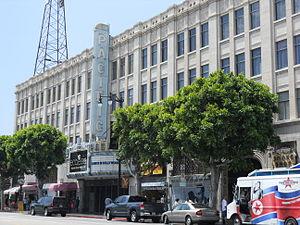
The Thing [ðə θɪŋ] ou L'Effroyable chose est un film de science-fiction horrifique, réalisé par John Carpenter, écrit par Bill Lancaster et sorti en 1982. Adapté de la novella La Bête d'un autre monde de John W. Campbell, le film met en scène un groupe de chercheurs américains en Antarctique en proie à la Chose éponyme, une forme de vie parasite extraterrestre, qui assimile puis imite les autres organismes. La distribution comprend Kurt Russell dans le rôle principal, celui du pilote d'hélicoptère R.J. MacReady, et A. Wilford Brimley, T.K. Carter, David Clennon, Keith David, Richard A. Dysart, Charles Hallahan, Peter Maloney, Richard Masur, Donald Moffat, Joel Polis et Thomas G. Waites dans les rôles secondaires.